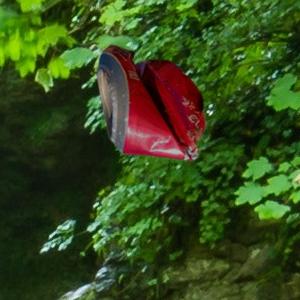
Label: cans